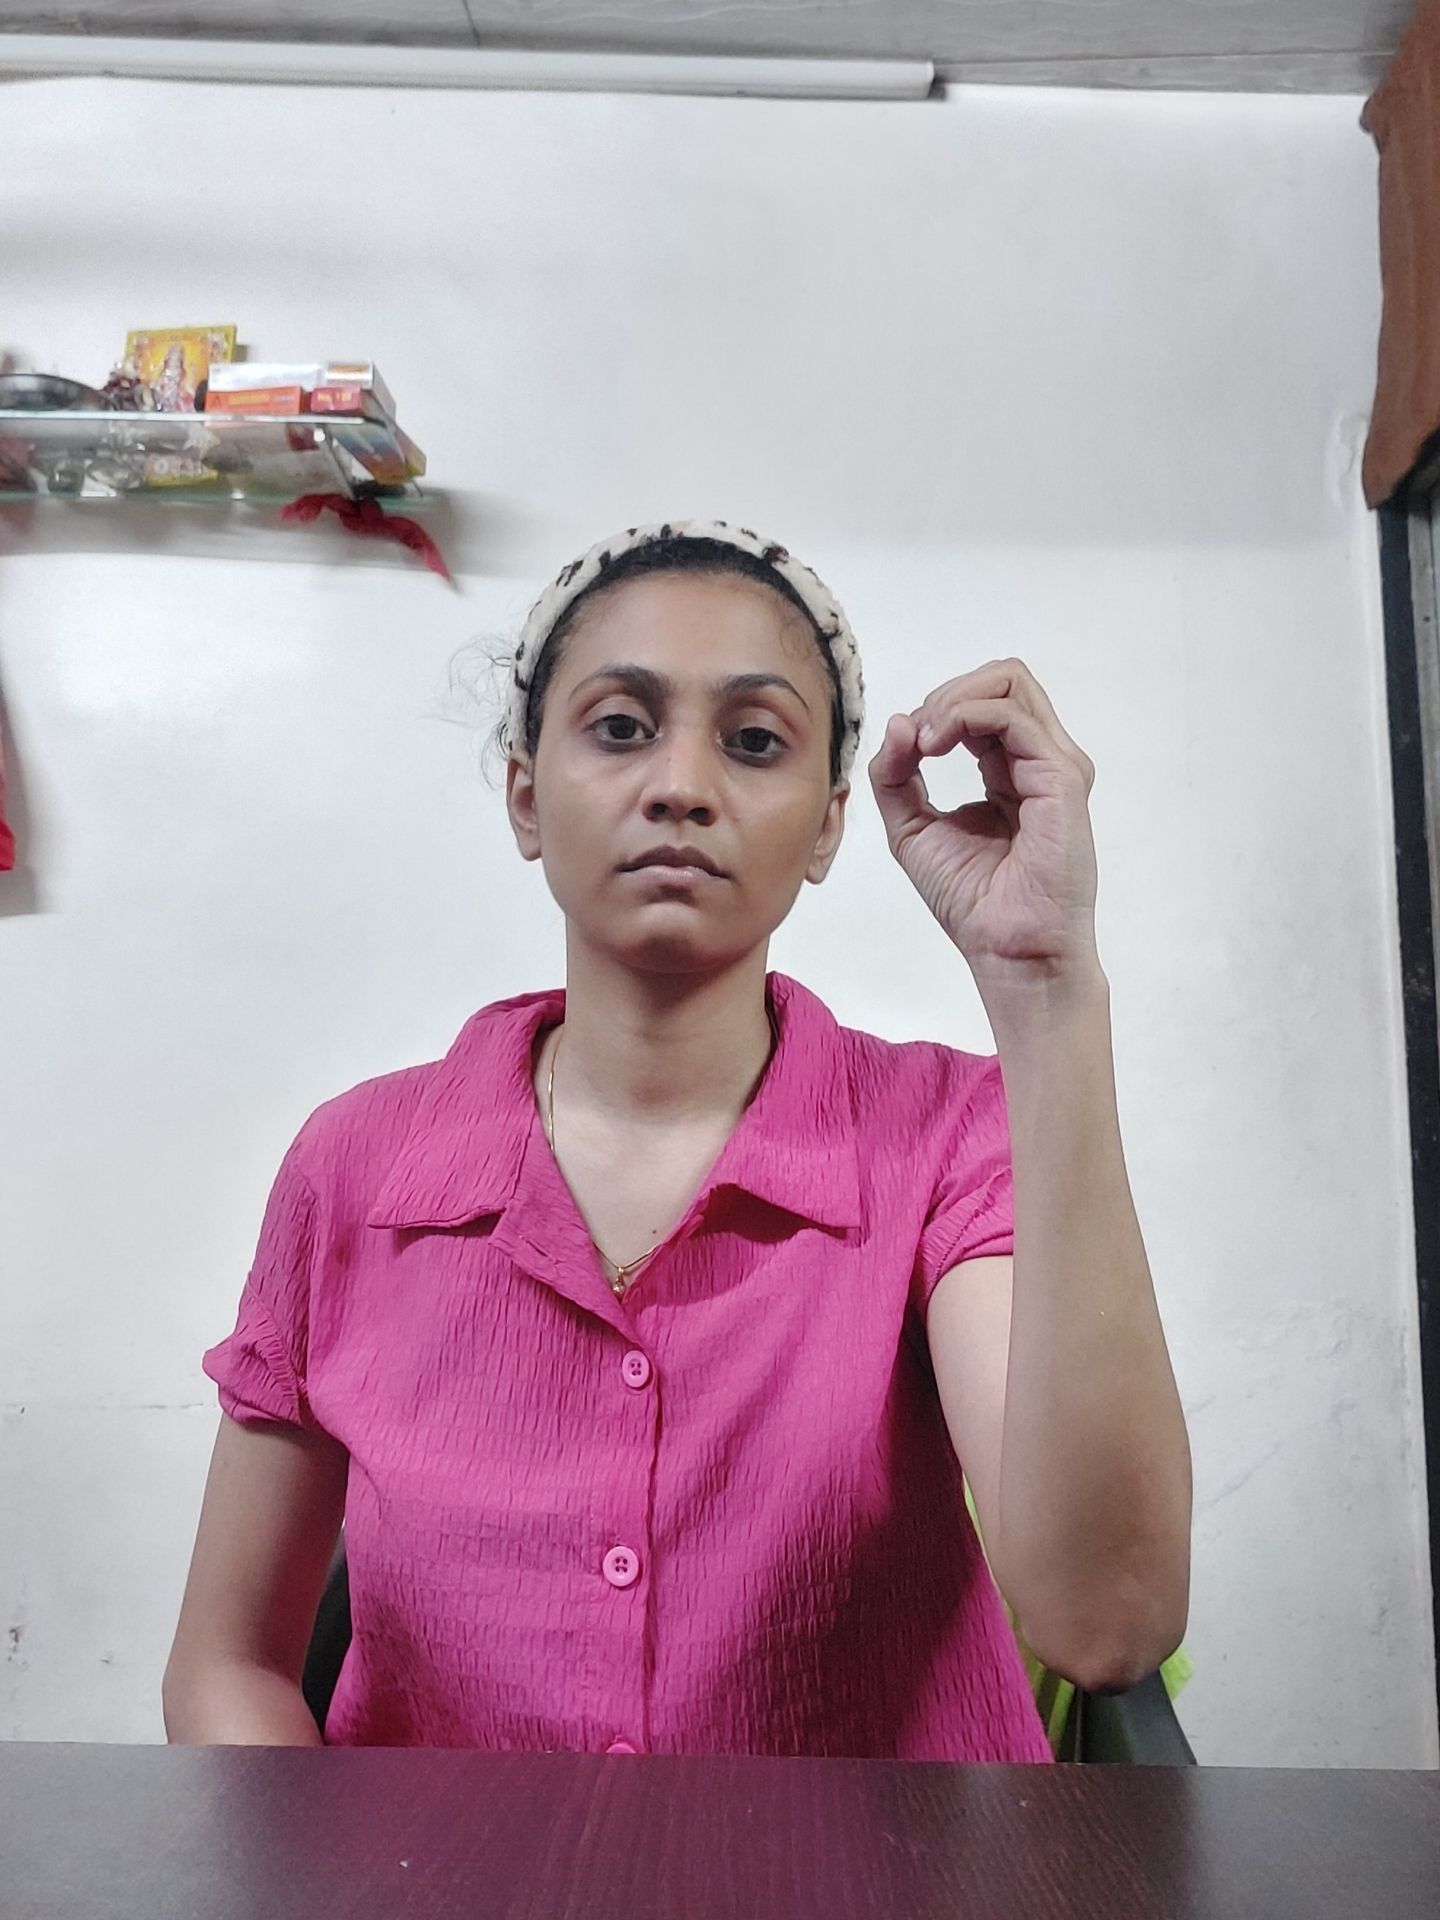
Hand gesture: grip